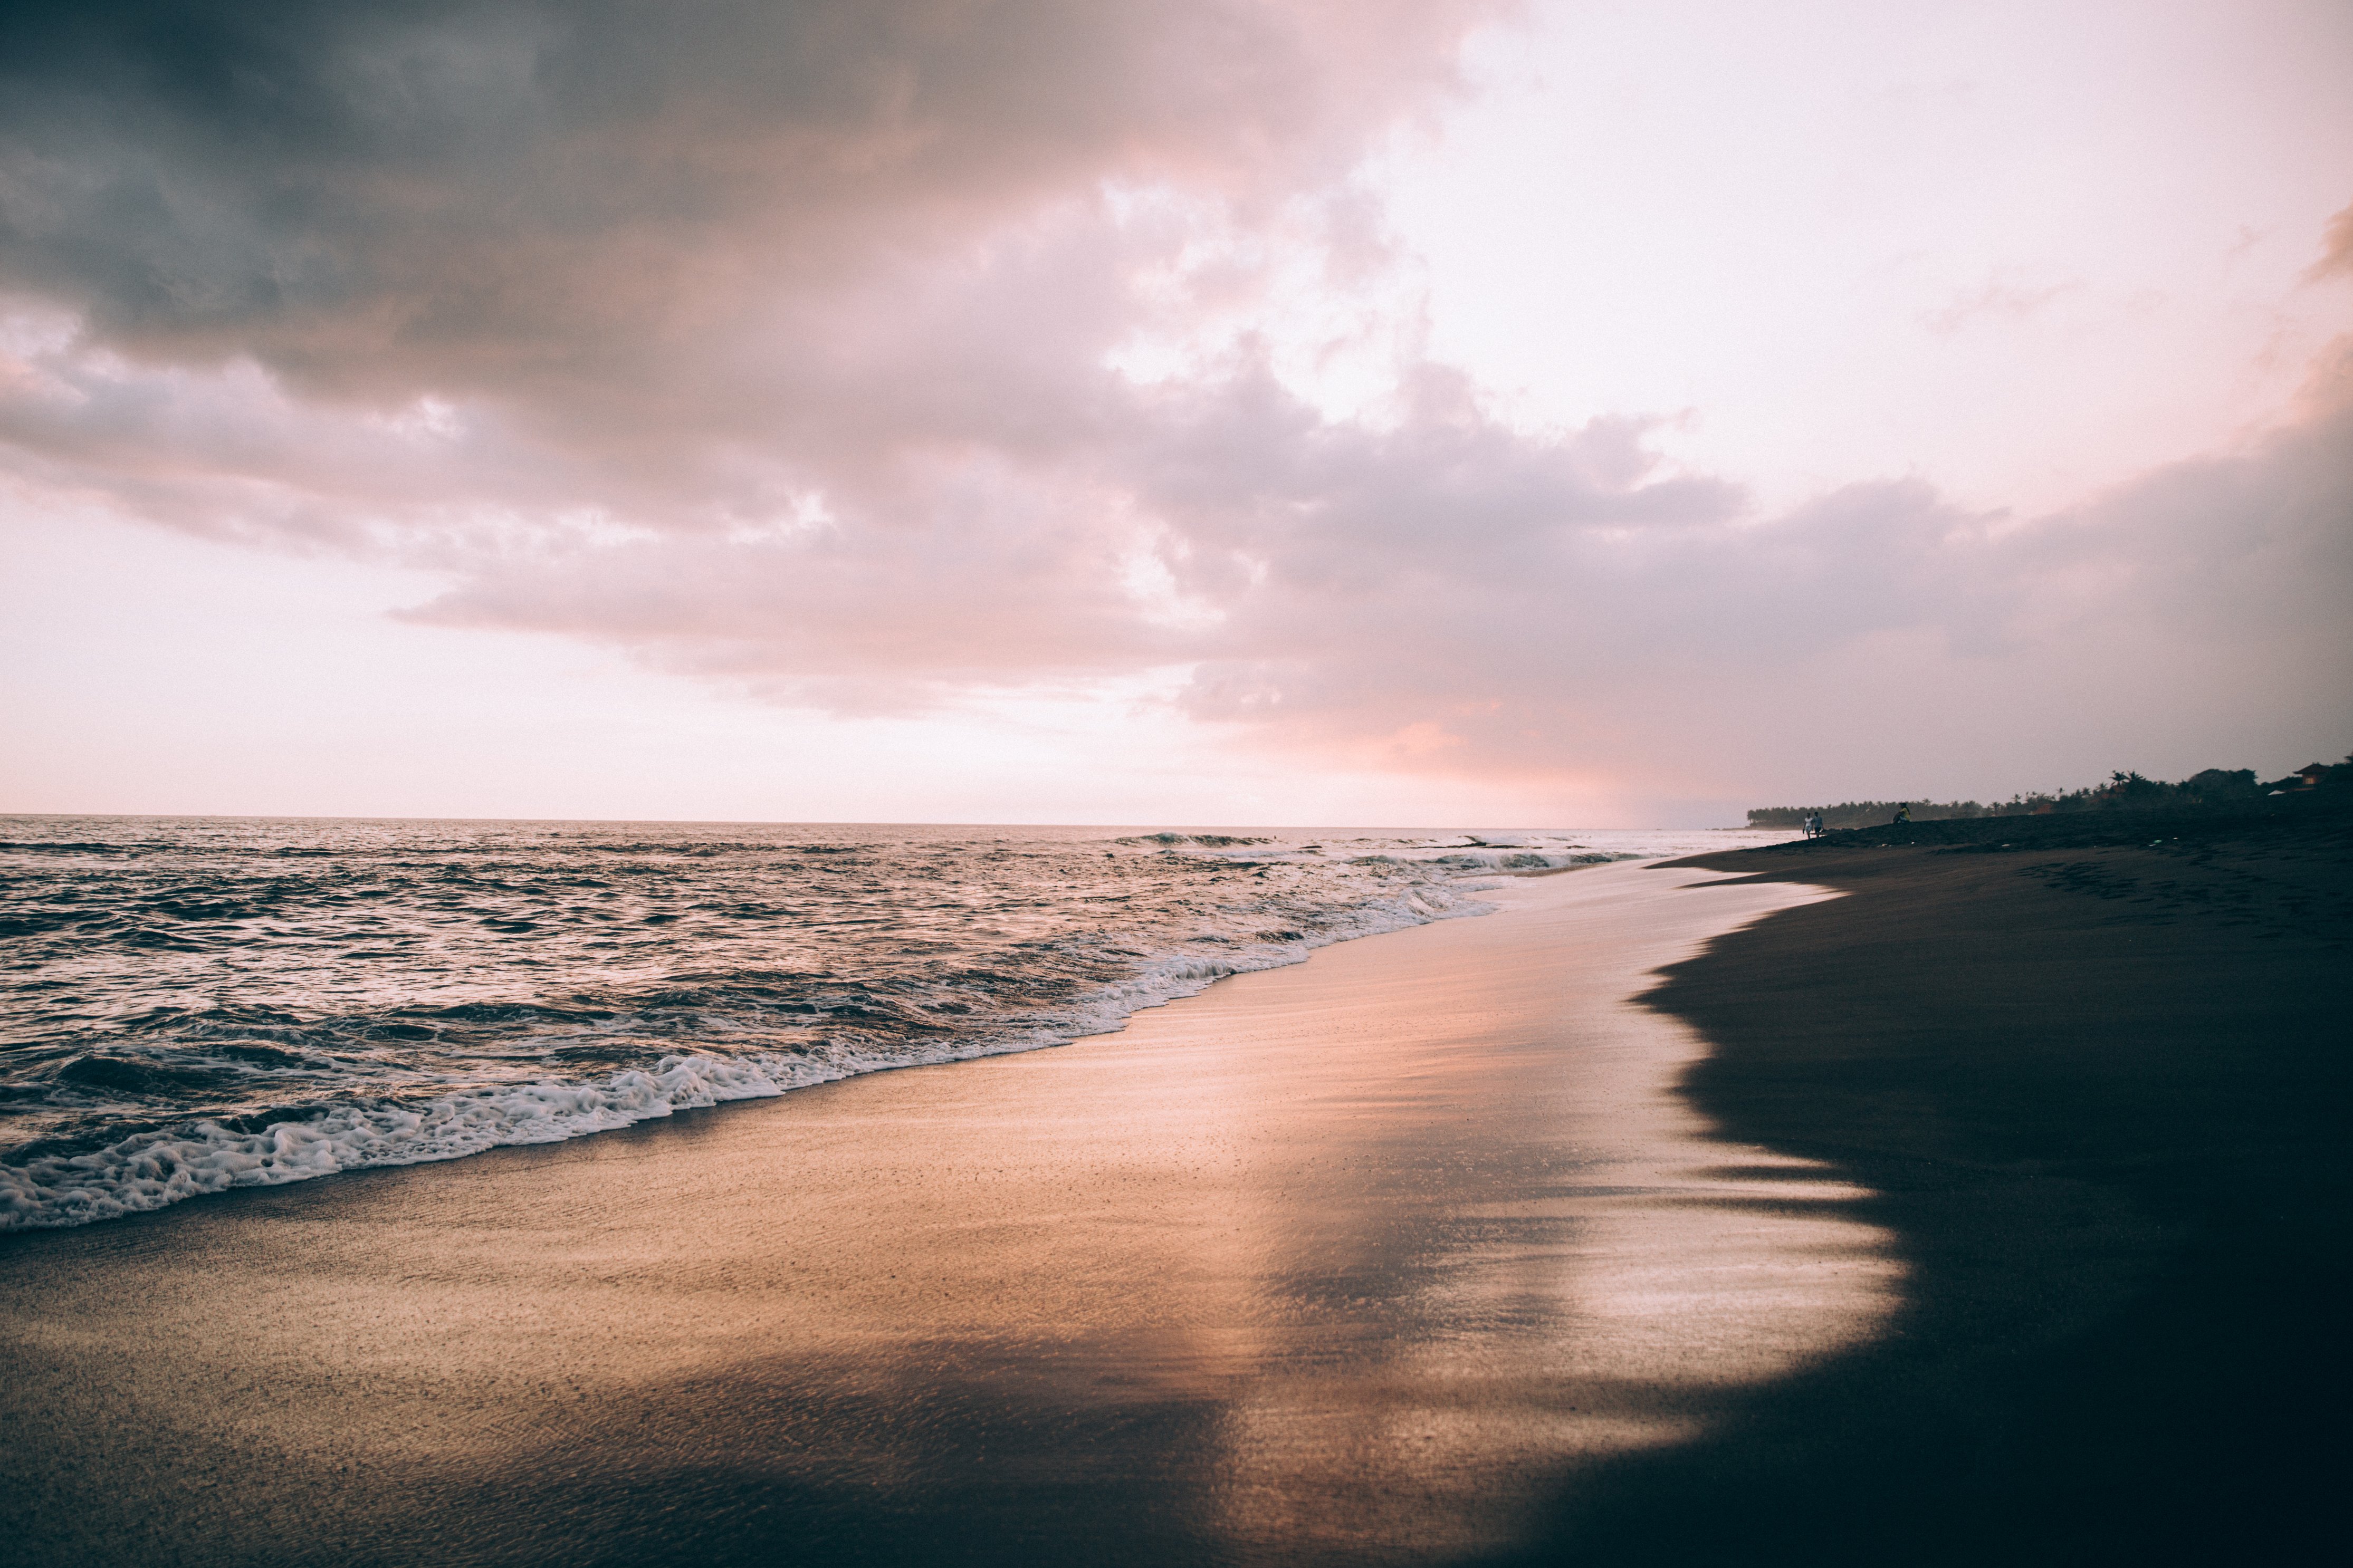
sky, body of water, sea, water, horizon, ocean, nature, cloud, wave, beach, coast, shore, reflection, morning, wind wave, calm, evening, atmosphere, sunset, dusk, vacation, sunlight, coastal and oceanic landforms, summer, tropics, landscape, photography, sunrise, dawn, bay, sound, meteorological phenomenon, afterglow, tide, sand, cumulus